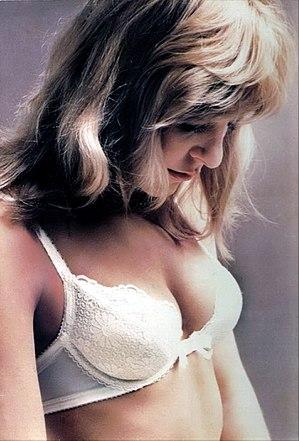
Le soutien-gorge, ou la brassière au Canada, est un sous-vêtement féminin composé de deux bonnets servant à soutenir et protéger, dans une certaine mesure, ainsi qu'éventuellement mettre en valeur les seins. Il peut être assorti à d'autres pièces de lingerie.
Wonderbra est une marque de soutiens-gorge ampliformes, également appelés « push-up », commercialisée par la société Playtex, qui appartient en Europe, depuis novembre 2005, au groupe américain Sun Capital Partners. Le nom « Wonderbra » est formé de deux termes accolés : en anglais, « wonder » exprime une idée d'émerveillement et « bra » désigne un soutien-gorge.